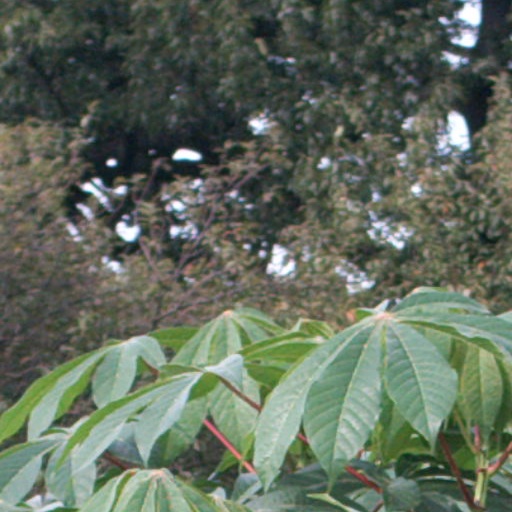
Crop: cassava